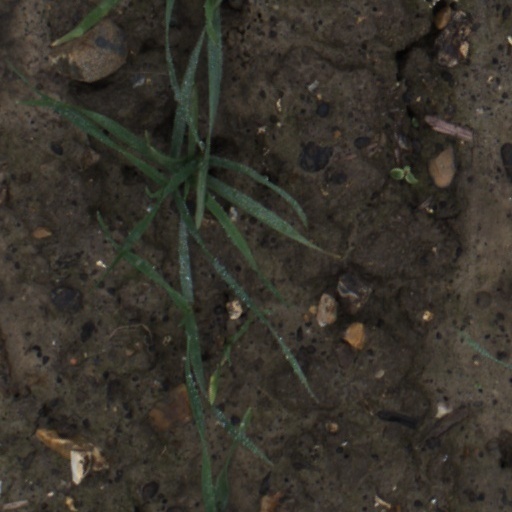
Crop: wheat